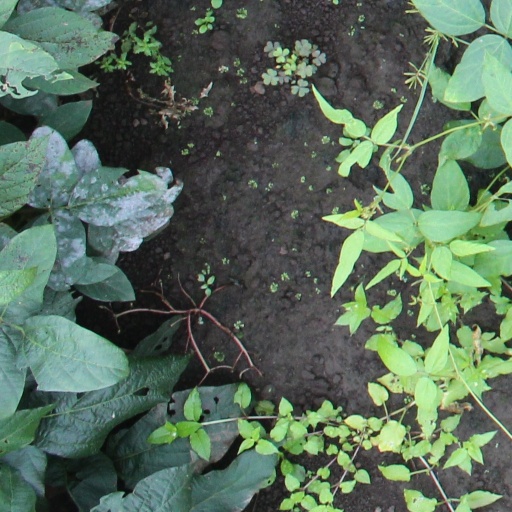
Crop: soybean